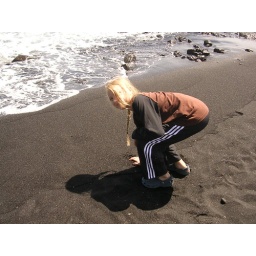
Phil digging in the black sand